Damian Salas

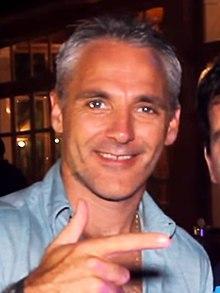
Damian Salas at 2018 WPT Argentina

Damian Salas (born 1975) is an Argentine professional poker player from Chascomús. He won the World Series of Poker Main Event in 2020, becoming the first person from Argentina to win the world championship of poker and the second person from South America to win the championship, after 2001 champion Carlos Mortensen. He made the Main Event final table in 2017, where he finished in 7th place earning $1,425,000.